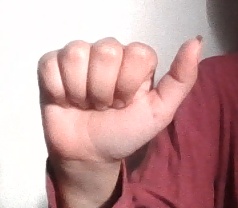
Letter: dhad